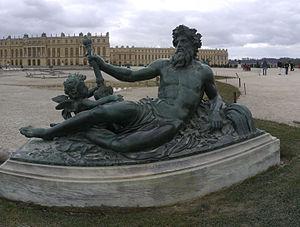
La sculpture en bronze à Versailles connaît un essor particulier en 1683 lorsque François Michel Le Tellier, marquis de Louvois, accède à la charge de surintendant des Bâtiments, Arts et Manufactures de France. Dans cette position lui donnant désormais la haute main sur la construction de Versailles, il encourage l'utilisation d'un matériau employé par les sculpteurs de la Grèce antique et propre à servir le prestige du roi.